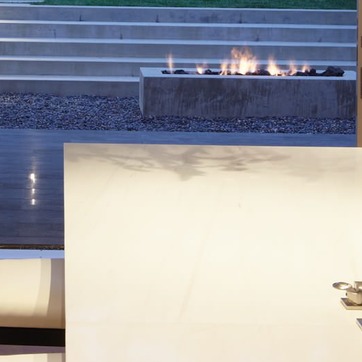
Material: polishedstone